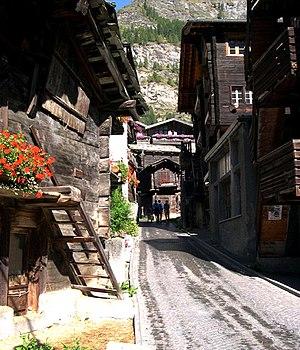
Les Alpes suisses sont la partie située en Suisse de la chaîne des Alpes. Elles comprennent la haute montagne du col du Petit-Saint-Bernard à l'ouest jusqu'au col de Resia à l'est. Selon la classification traditionnelle du système alpin, elles font partie des Alpes centrales.